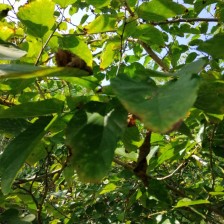
Variety: WhiteKing